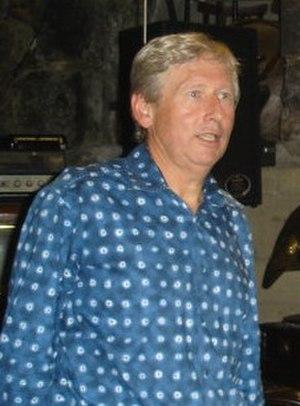
Photo de Max Howard en septembre 2010
Max Howard est un producteur et acteur britannique basé à Los Angeles.